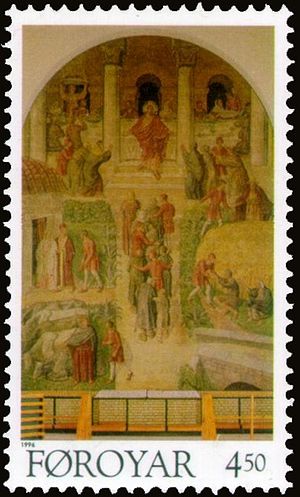
Christianskirkjan
Altertavlen i Christianskirkjan er 7 m høj. Færøsk frimærke fra 1996.
Christianskirkjan er en kirke i byen Klaksvík på Færøerne. Den hører til folkekirken og blev indviet i 1963.